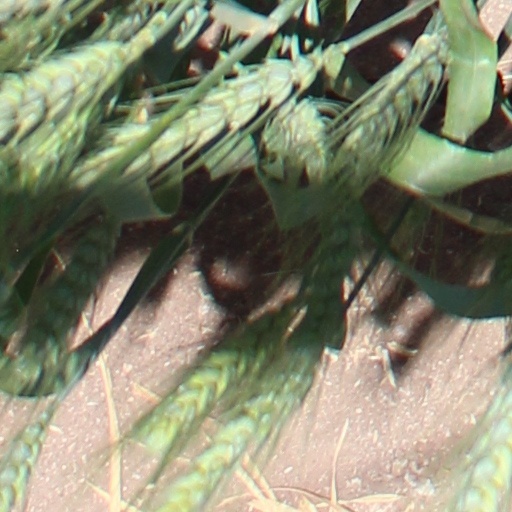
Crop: wheat